Laguna (Madrid Metro)

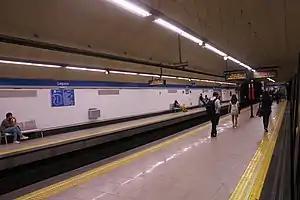

Laguna is a station on Line 6 of the Madrid Metro. It is located in Zone A. The station offers connection to Cercanías Madrid via Laguna railway station.